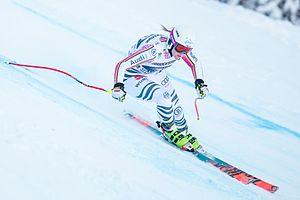
Michaela Wenig est une skieuse alpine allemande, née le 14 juin 1992 à Bad Tölz.